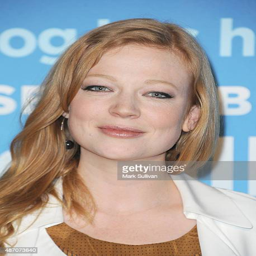
actor arrives ahead of the premiere